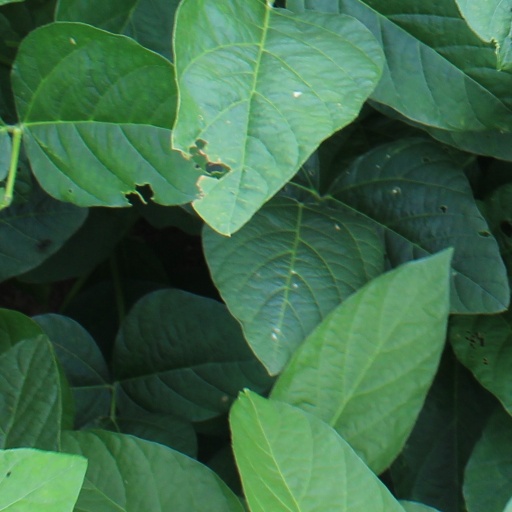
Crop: soybean